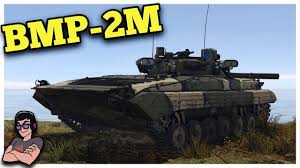
Label: BMP